Maryland Tercentenary half dollar

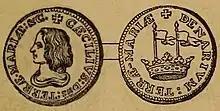
Colonial penny issued by Lord Baltimore, as seen in a 19th-century book

The obverse shows The 2nd Baron Baltimore. Since the time of issue, some numismatic writers have criticized the manner in which he is depicted, especially his collar. Anthony Swiatek and Walter Breen, in their joint work on commemorative coins, state that Schuler's reliance on the Soest painting "does not excuse the Puritan collar worn by Lord Baltimore, the Cavalier of Cavaliers. Schuler would have done better to go to Lord Baltimore's own coins, which show a very different portrait." Don Taxay noted, "since Calvert's own coinage depicts him in a loosely draped garment, the [Fine Art] Commission's objection to the puritan collar was probably well founded."